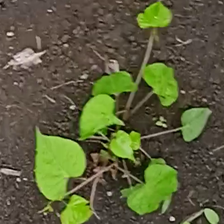
Weed species: Obscure_morning _glory(Ipomoea obscura)